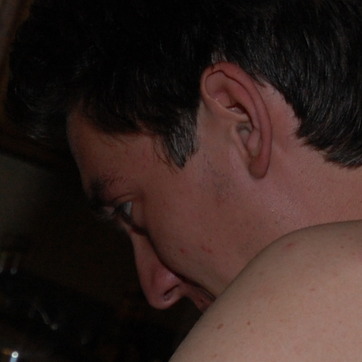
Material: skin